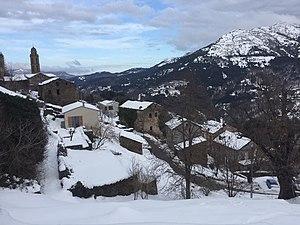
Rapaggio sous la neige
Rapaggio est une commune française située dans la circonscription départementale de la Haute-Corse et le territoire de la collectivité de Corse. Le village appartient à la piève d'Orezza, en Castagniccia.